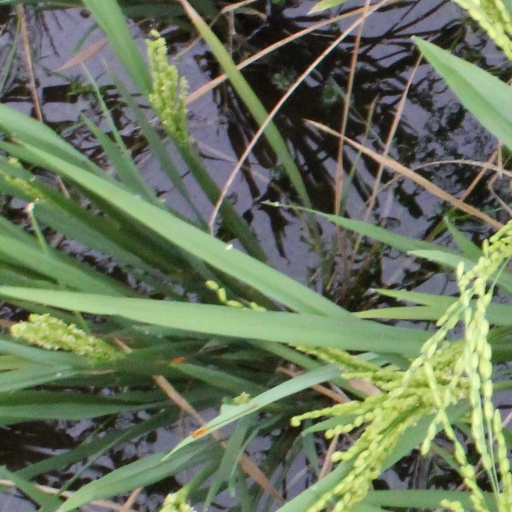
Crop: rice